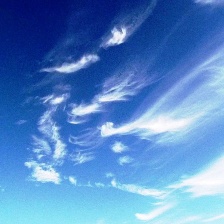
Cloud type: Cirrus